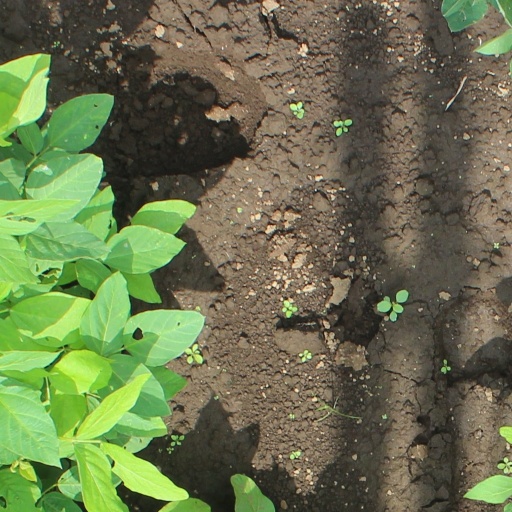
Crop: soybean